Napa County Superior Court

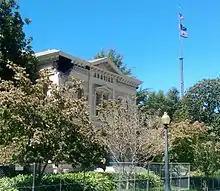
1879 Napa County Courthouse (2014)

The first courthouse was a small two-story building at the northwest corner of Coombs and Second. It was built in the eastern half of the United States and shipped around Cape Horn in 1849 by Mr. Ely, who subsequently practiced law in San Francisco. The first courthouse was used until 1855, when it was purchased by C. Hartson and subsequently R. Peddie; at one point it was moved to the east side of Main Street and used as a residence until it was destroyed by fire on August 25, 1875.